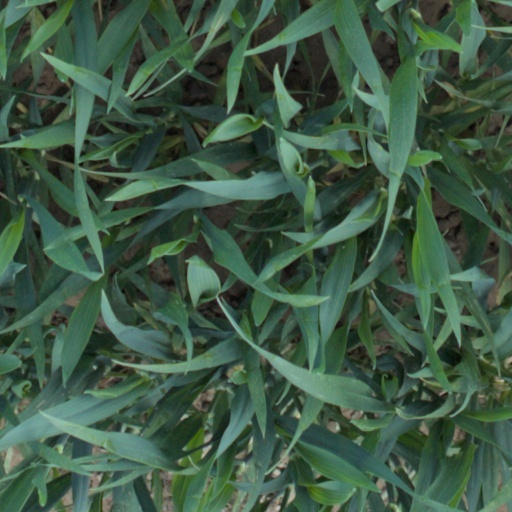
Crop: wheat